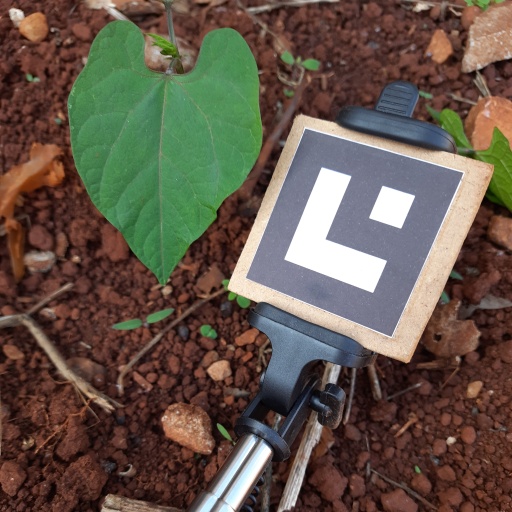
Observations: wavy surface, no eating holes, under shade